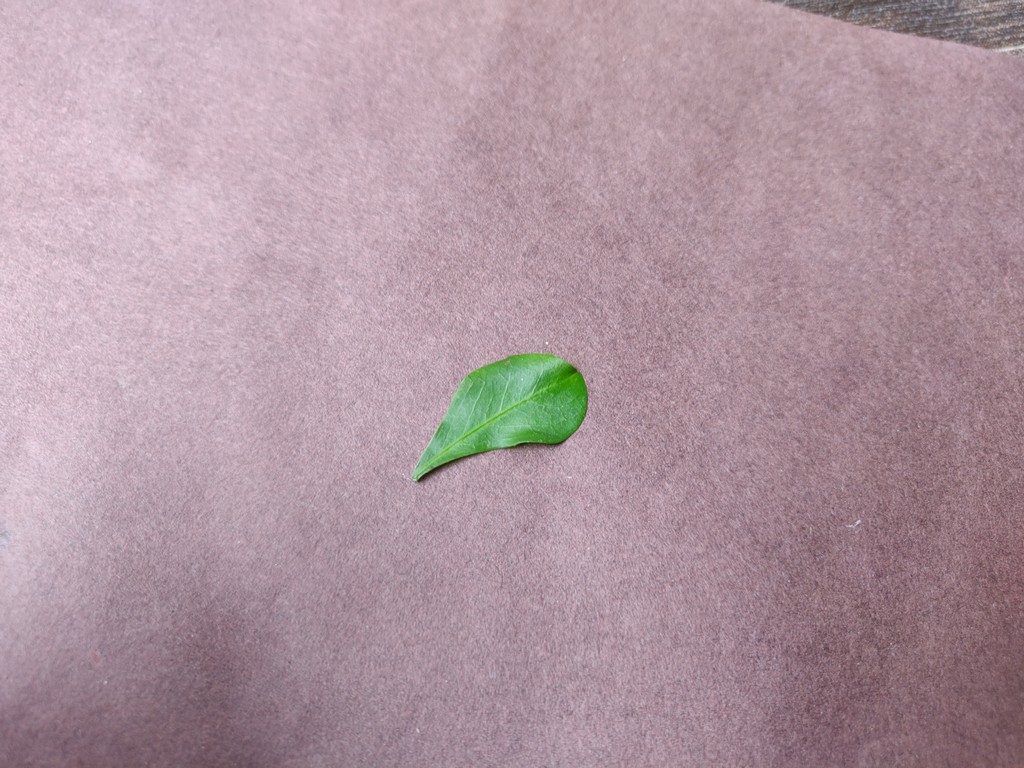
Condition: Healthy
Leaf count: single
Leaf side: front